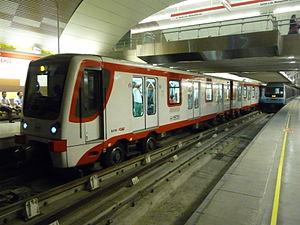
Systra est un groupe international d’ingénierie et de conseil dans le domaine de la mobilité, présent notamment sur les transports urbains et les transports ferroviaires. Employant environ 6 700 personnes en 2018, l'entreprise est une société anonyme détenue par la RATP, la SNCF et des banques françaises.